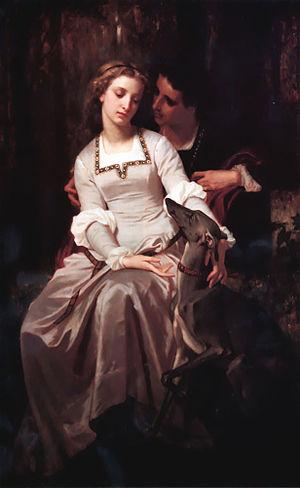
Tristan et Iseult